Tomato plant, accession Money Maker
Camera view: horizontal (90 deg, fisheye); turntable rotation: 330 degrees
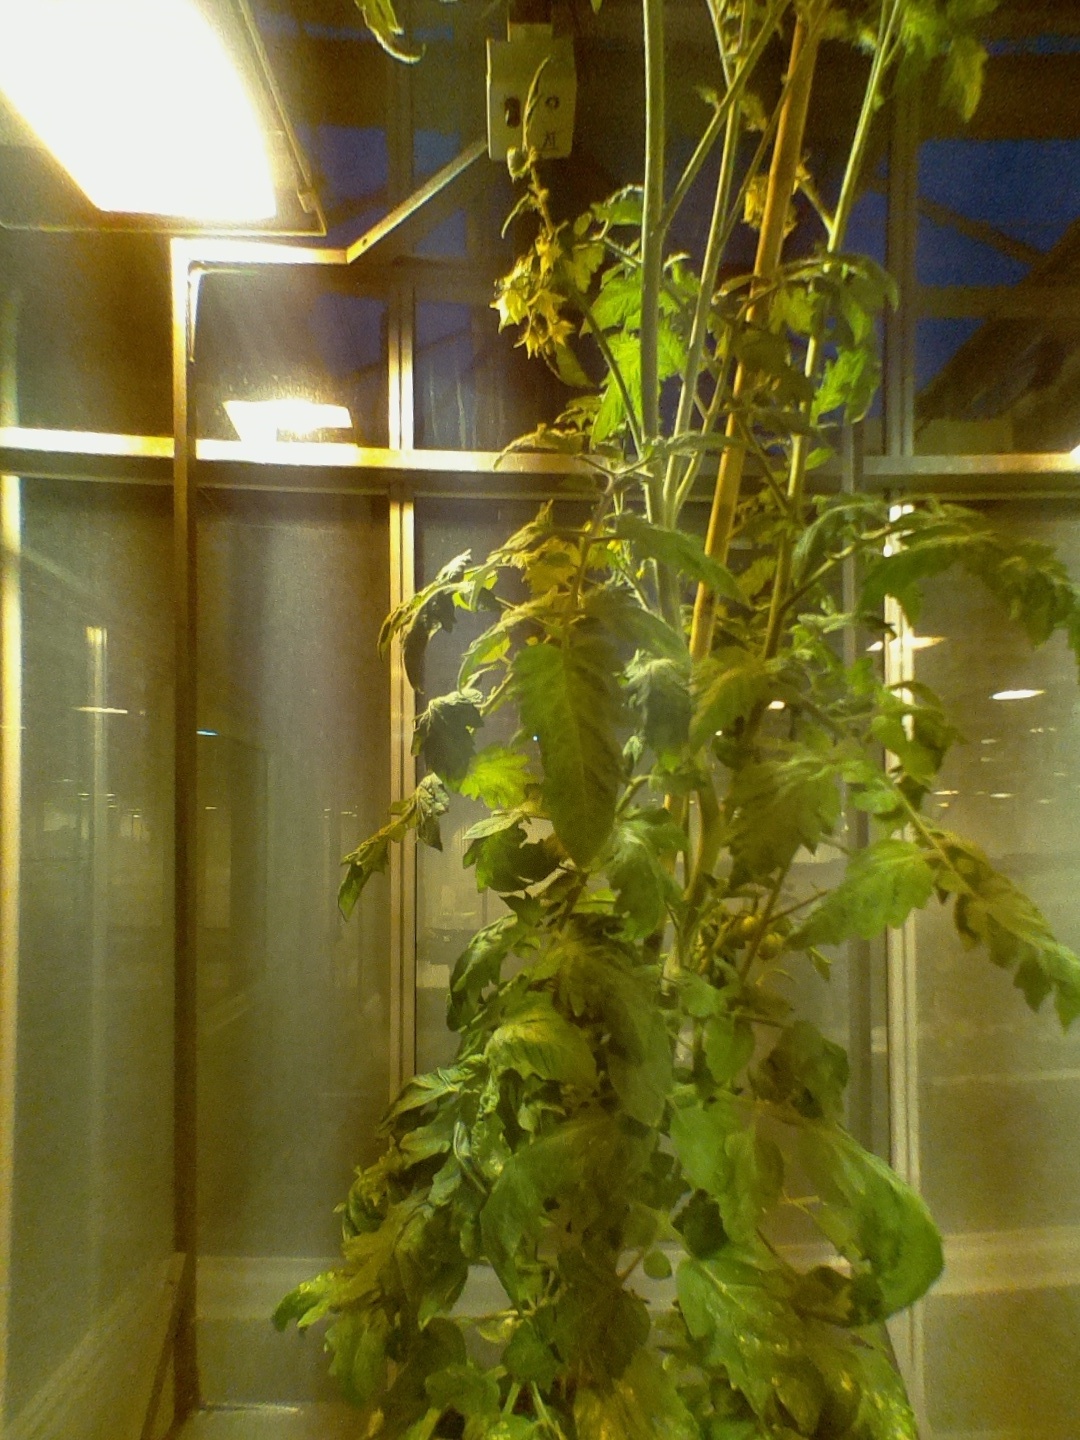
BBCH growth stage 72: 20%-30% of final fruit size